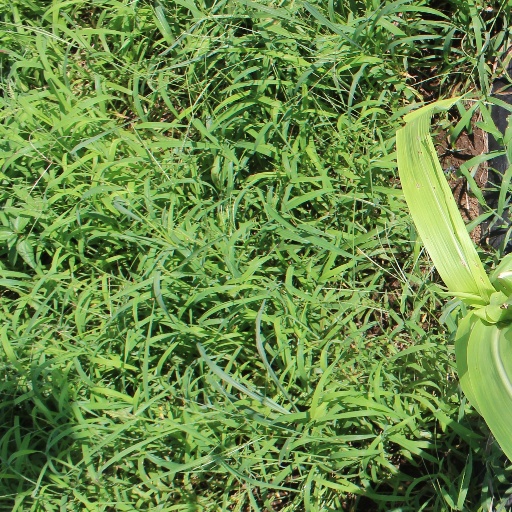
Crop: sorghum